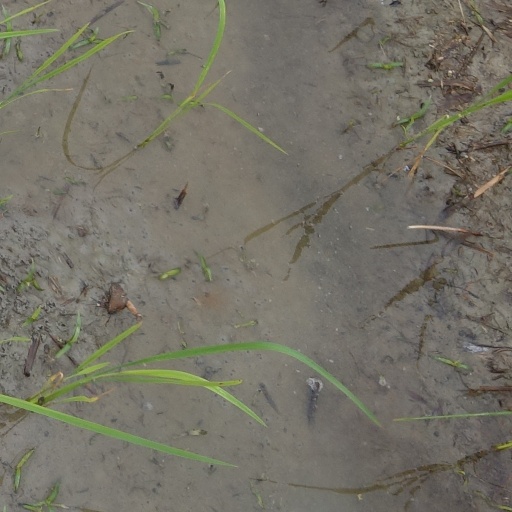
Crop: rice